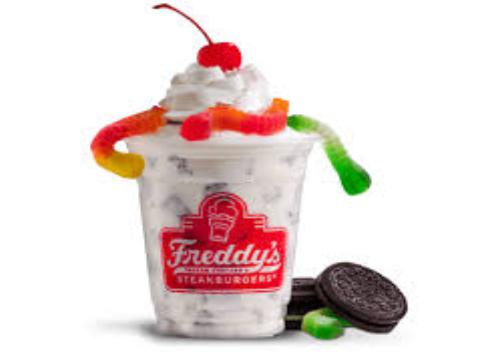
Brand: Freddy's Frozen Custard & Steakburgers
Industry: Food